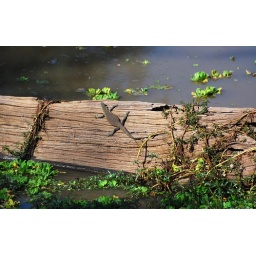
The green plant in the water are Nile Cabbage.-in the South Luangwa National Park, Zambia